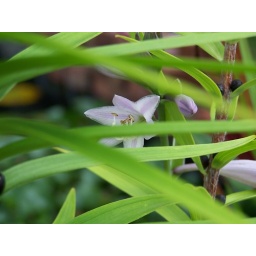
Hosta flower hiding in the tiger lily stems